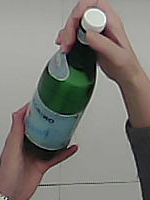
Product: sanpellegrino_water